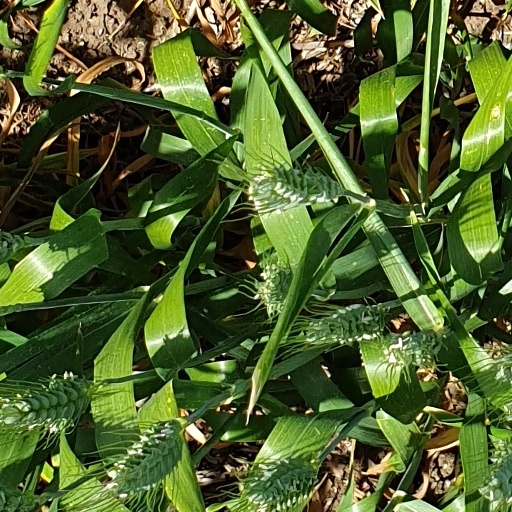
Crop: wheat